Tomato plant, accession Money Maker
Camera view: bottom (45 deg); turntable rotation: 30 degrees
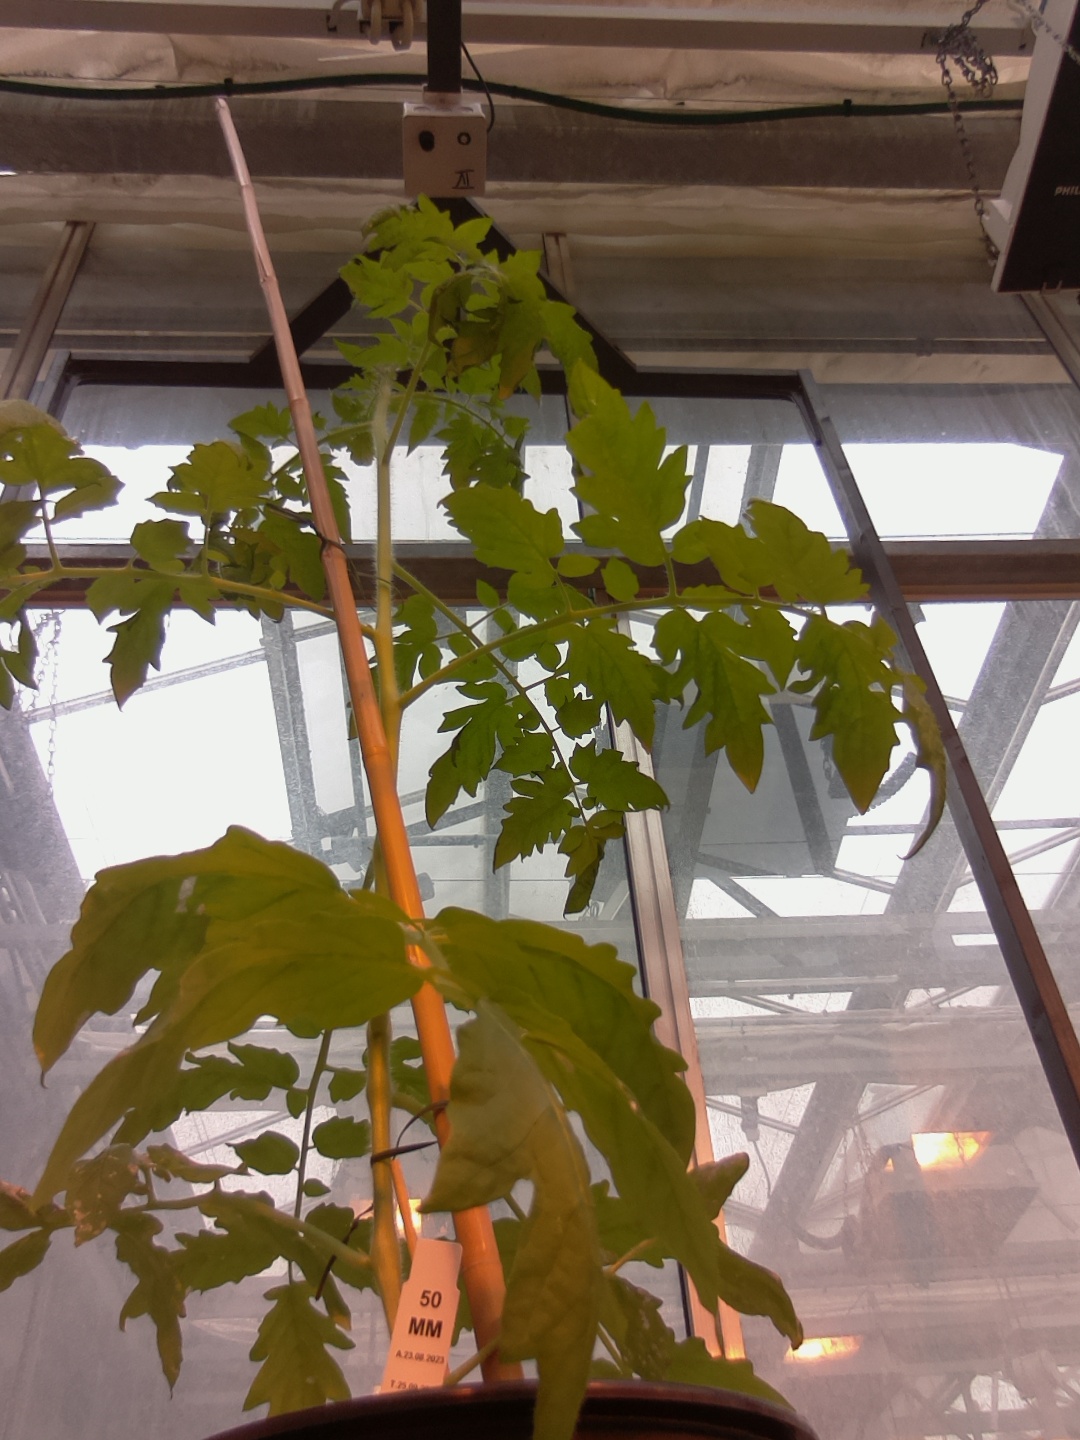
BBCH growth stage 16: 12 of true leaves visible